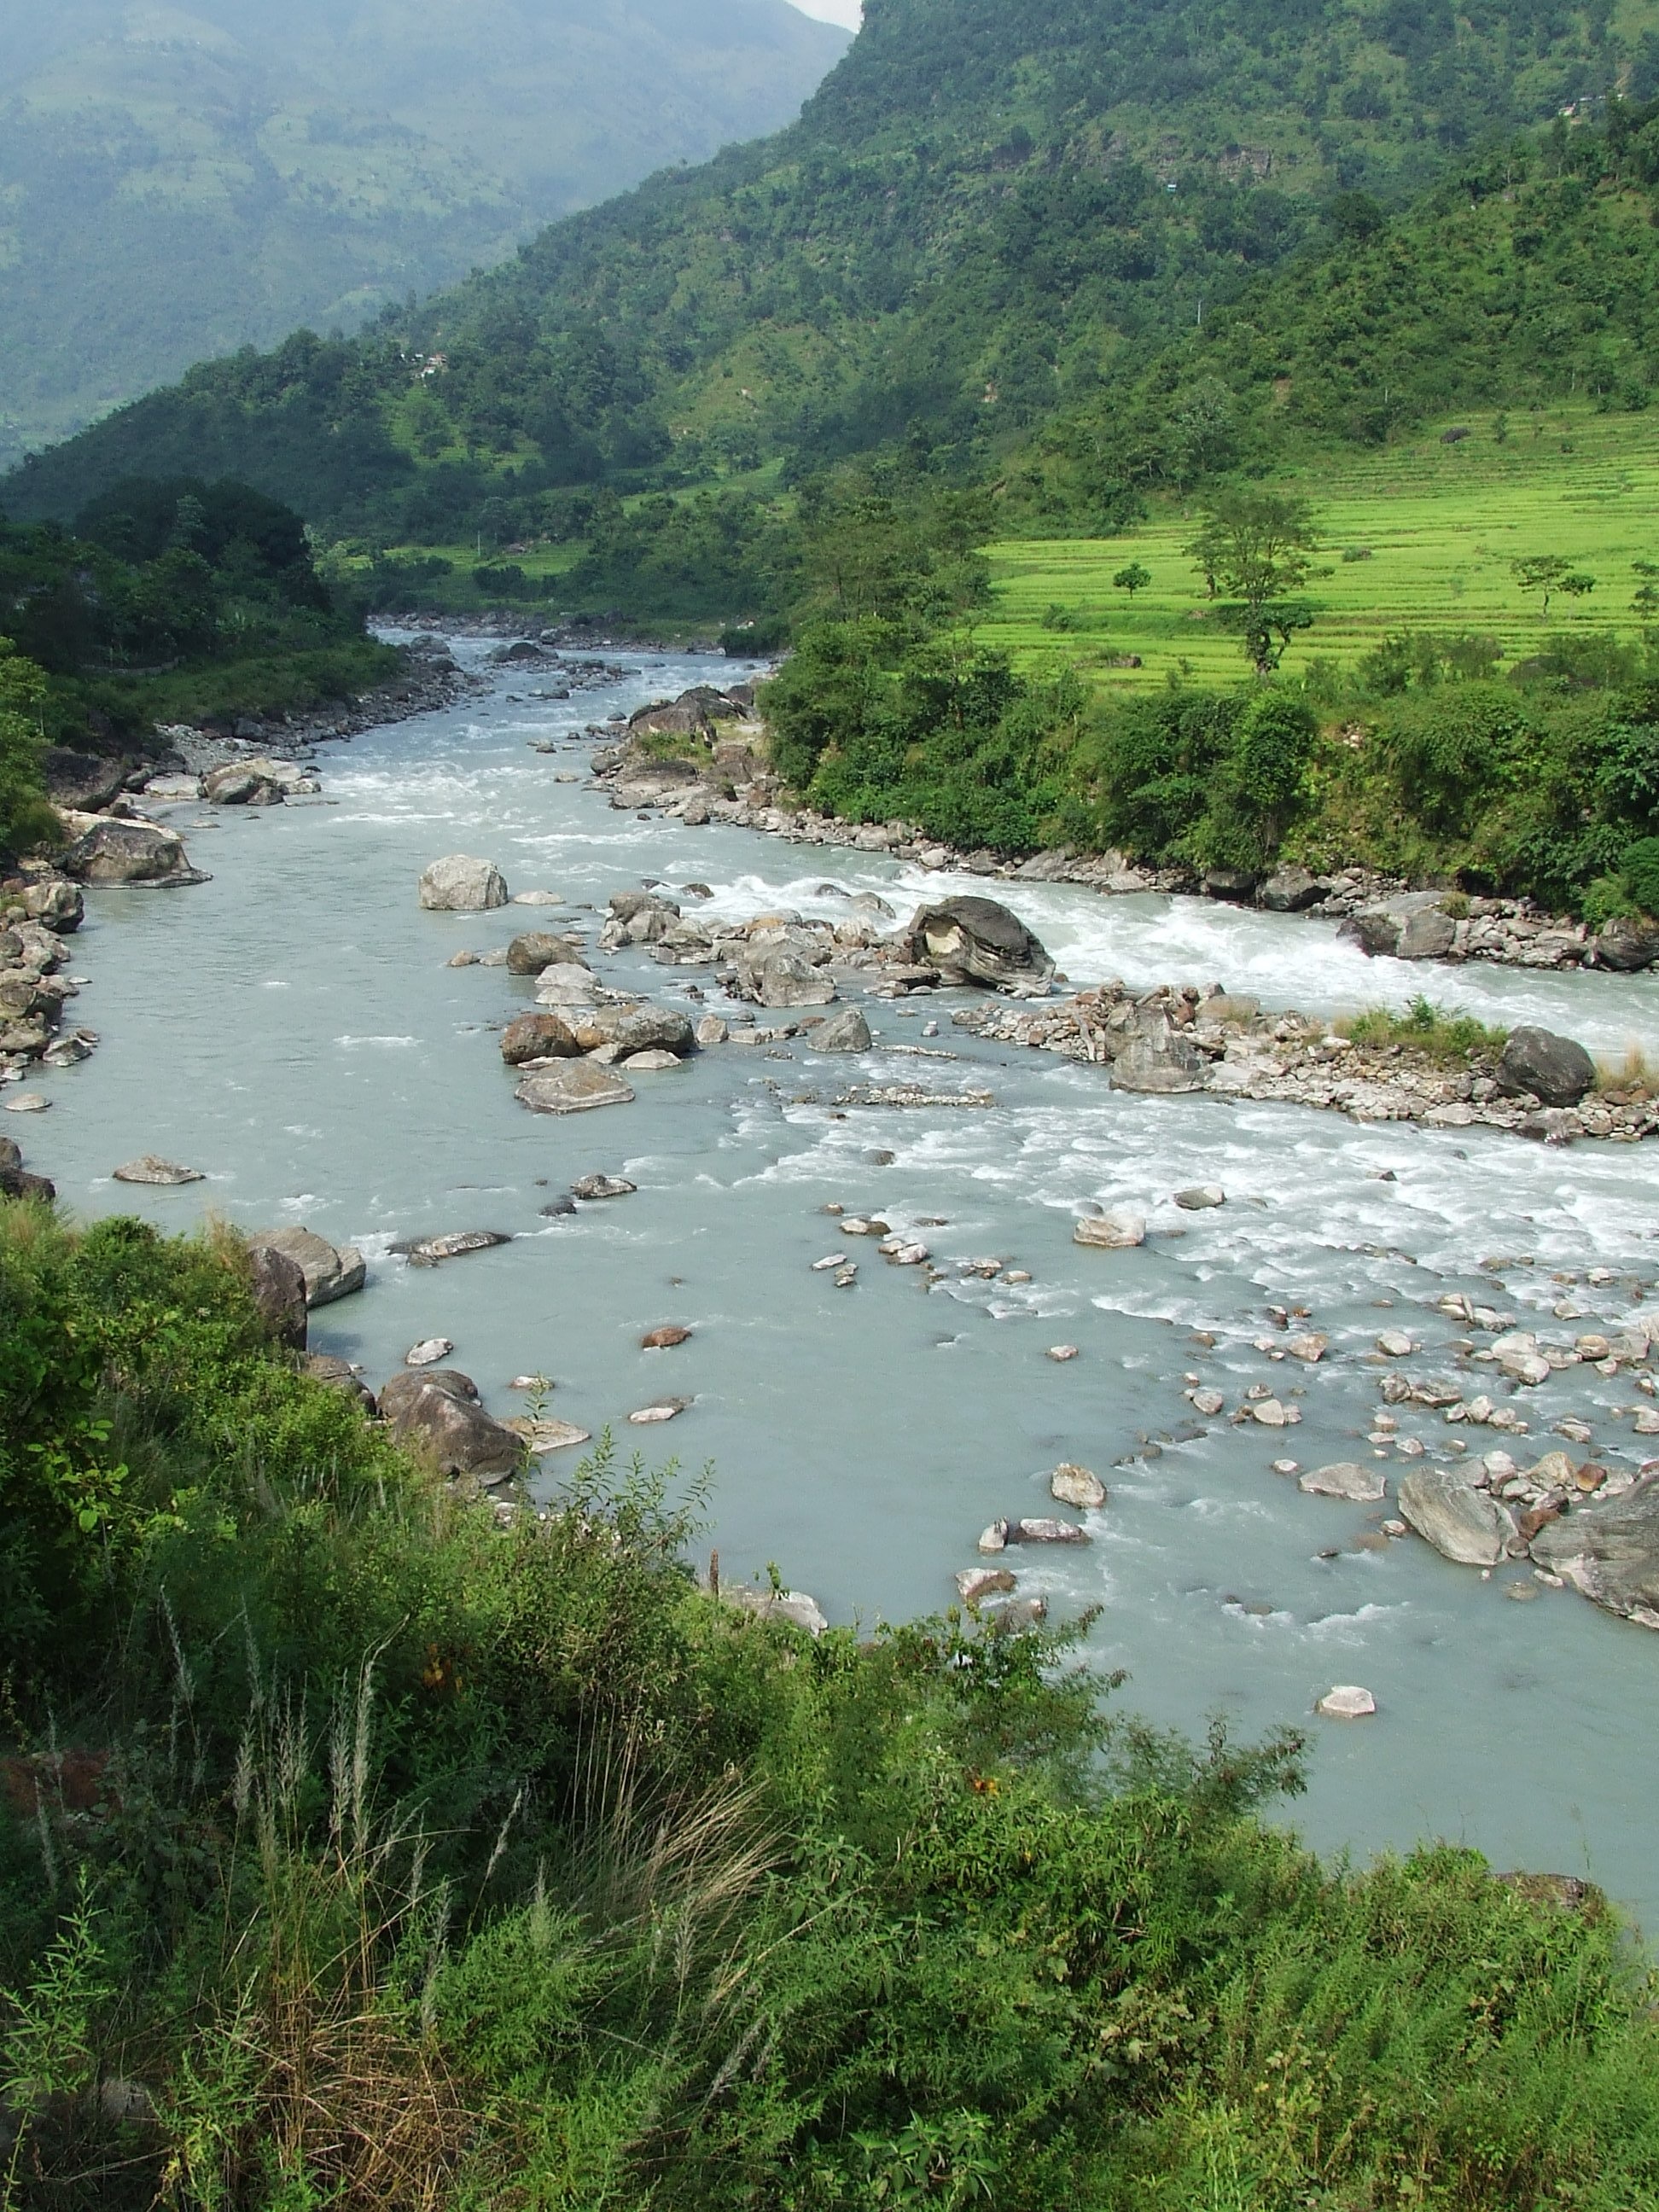
sea, coast, water, nature, river, valley, stream, green, bay, rapid, reservoir, body of water, nepal, water flow, rocks, fields, trekking, mountains, loch, landform, river flow, annapurna, geographical feature